Peter Max

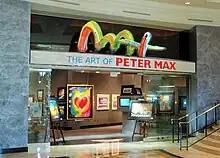
One of Max's art galleries, at The Forum Shops at Caesars in 2008

In 1989, Max designed the cover photo—as well as the 45 rpm single picture-sleeve photo—of Aretha Franklin's "Through the Storm" album. In that same year, Max painted 40 colourful portraits of Mikhail Gorbachev to celebrate his policy of glasnost and efforts to democratize the Soviet Union. The work was entitled "40 Gorbys."